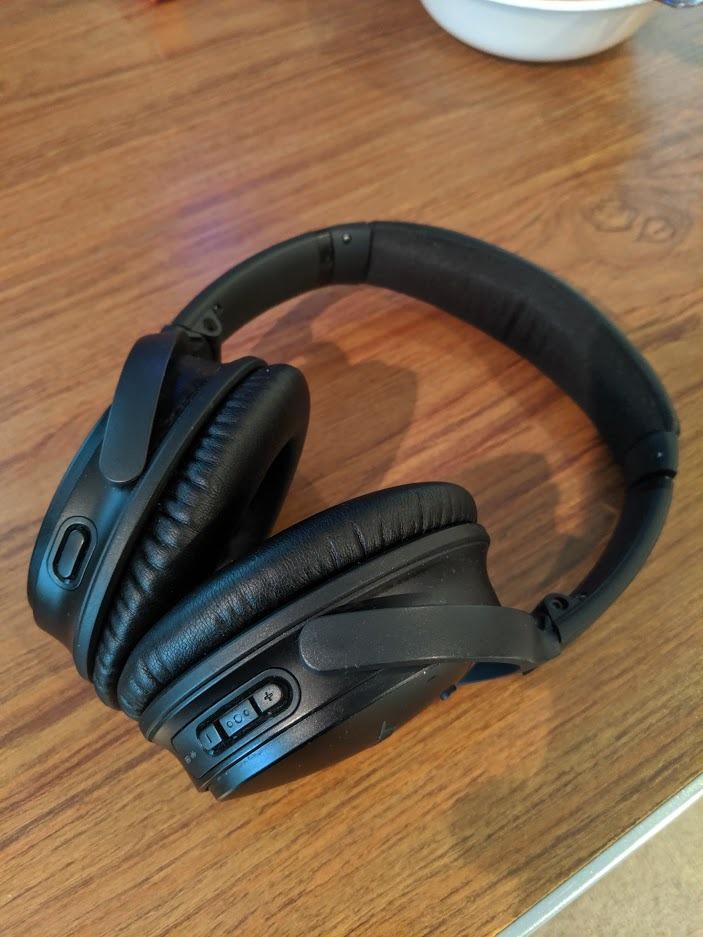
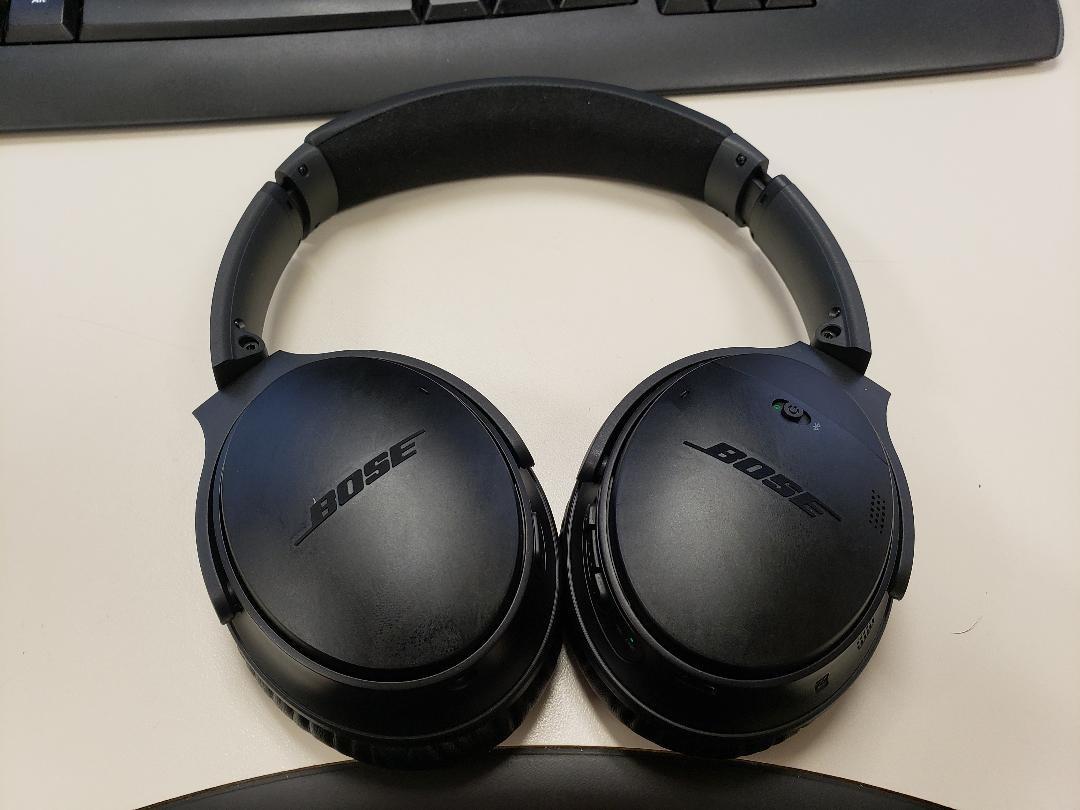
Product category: headphones
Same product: yes